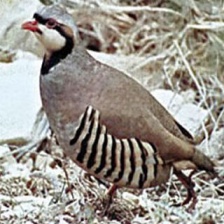
Species: CHUKAR PARTRIDGE
Scientific name: ALECTORIS CHUKAR
ImageNet parent category: partridge